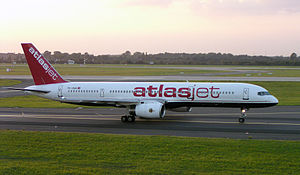
Atlasjet
Atlasjet Boeing 757-200
Atlasjet Havacılık A.Ş. er et tyrkisk flyselskab, som har hovedkontor i Istanbul, Tyrkiet. Det driver planlagte indenrigs service for passagerer og regelmæssige charterservice til Europa, Kazakhstan og De Forenede Arabiske Emirater. Det tjener Tyskland på vegne af Öger Tours. Dets base er i Atatürk International Airport, Istanbul, med hubs i Adnan Menderes Airport, Izmir og Antalya Airport, Antalya.